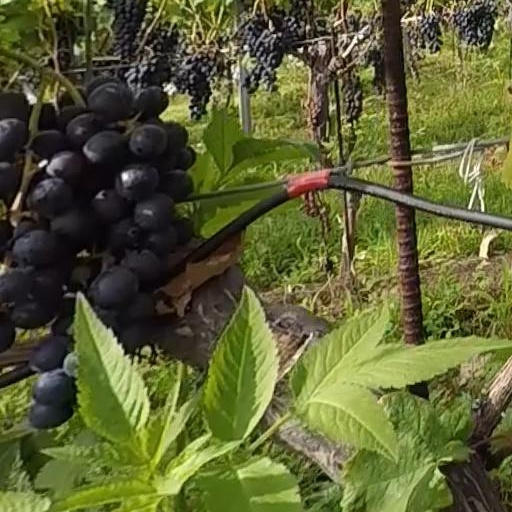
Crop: grape